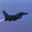
Label: airplane